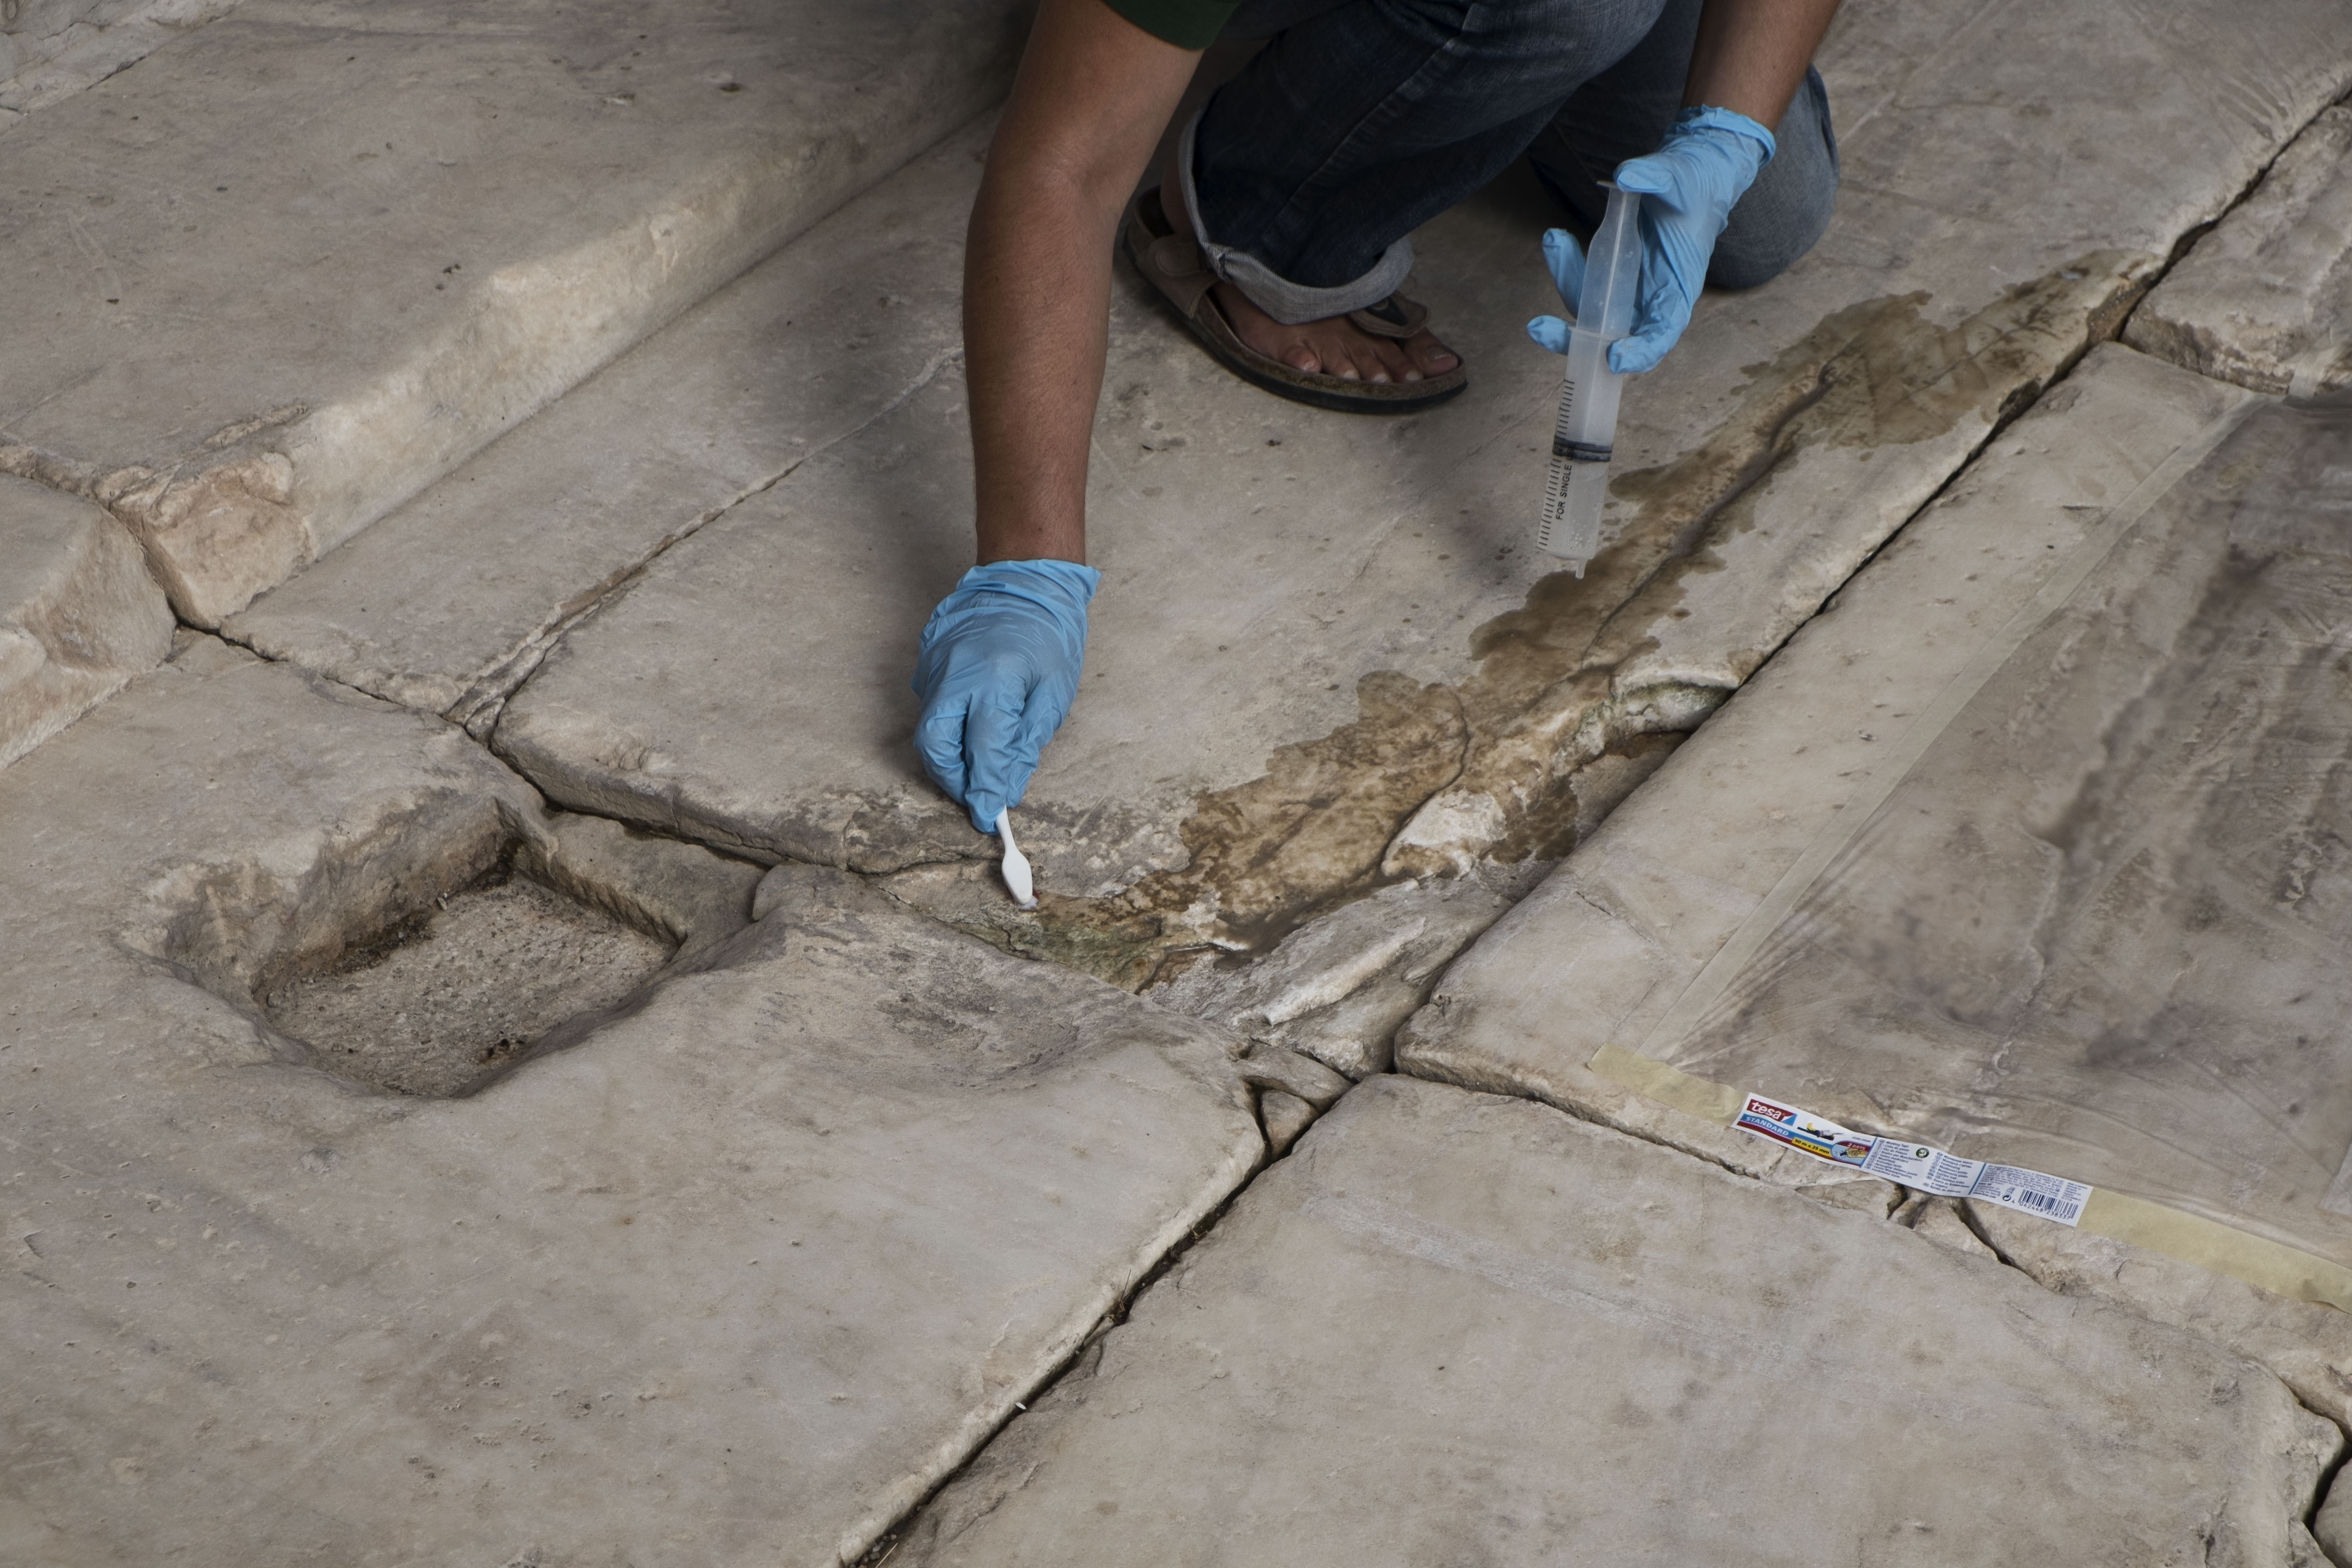
rock, sidewalk, floor, wall, travel, fujifilm, soil, material, greece, fuji, fujix, fujixe1, athens, flooring, road surface